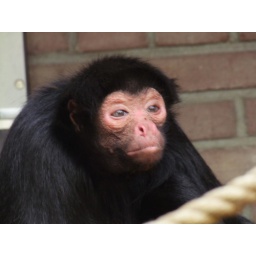
Funny monkey in temp.enclosure renavation monkey house at zoo.